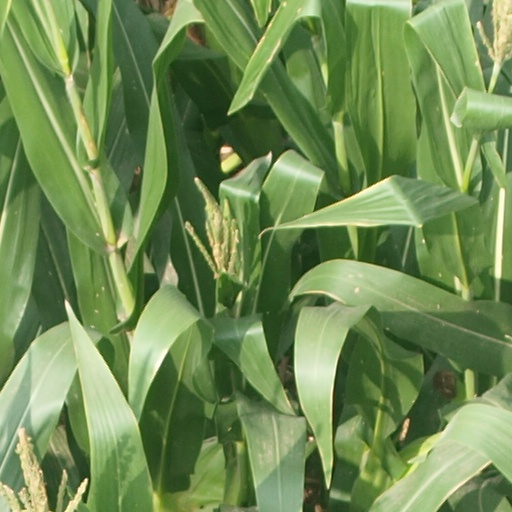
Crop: maize; corn